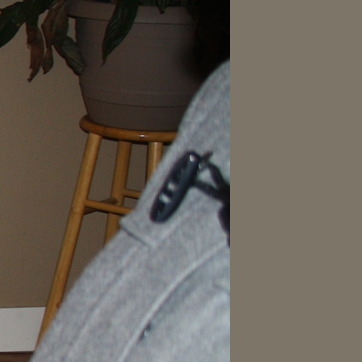
Material: plastic